Jaipur

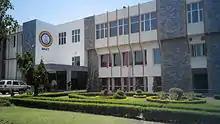
Malaviya National Institute of Technology, Jaipur

Jaipur is located on National Highway No.48 connecting Delhi and Mumbai. National Highway 52 links Jaipur with Kota and National Highway 21 links Jaipur with Agra. RSRTC operates bus service to major cities in Rajasthan and other states of New Delhi, Uttar Pradesh, Haryana, Madhya Pradesh, Maharashtra, Punjab and Gujarat. City buses are operated by Jaipur City Transport Services Limited (JCTSL) of RSRTC. The service operates more than 400 regular and low-floor buses. Major bus depots are located at Vaishali Nagar, Vidyadhar Nagar, and Sanganer. Jaipur BRTS was approved by the government in August 2006. Jaipur BRTS is managed by JCSTL, a special-purpose vehicle formed by Jaipur Development Authority and Jaipur Nagar Nigam. In Phase I, two corridors have been proposed: a "North-South Corridor" from Sikar Road to Tonk Road and an "East-West Corridor" from Ajmer Road to Delhi Road. A section of the North-South Corridor from the bypass near Harmada to Pani Pech became operational in 2010. Jaipur Ring Road is a project of Jaipur Development Authority to reduce increasing traffic of Jaipur city which connects NH-21 (Agra Road), NH-48 (Ajmer Road), NH-52 (Tonk Road), and NH-52 (Malpura Road) having a length of 150 km. The 57 km out of 150 km long six-lane Jaipur Ring Road has been completed at Rs. 1217 crore. Bhawani Singh Road, which begins from Nehru Sahkar Bhawan and ends at the intersection where Birla Mandir is situated and hosts notable places like Rambagh Palace, the Golf Club, and Jaipur Development Authority Office falling on its path.